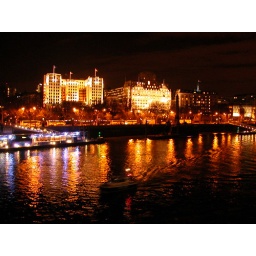
A picture of some random buildings in London taken from a bridge over the Thames River.